Holiday World & Splashin' Safari

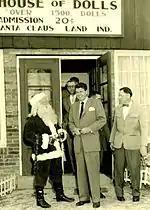
Ronald Reagan visiting Santa Claus Land in 1955

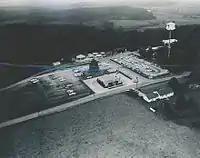
An aerial view of Santa Claus Land taken around 1957

Beginning in 1955, Santa Claus Land charged admission for the first time; adults were charged 50 cents while children continued to be admitted for free. Despite the new cost of admission, attendance continued to grow with the park. The Pleasureland ride section, which exists today as Rudolph's Reindeer Ranch, debuted in 1955. In the early 1970s, additional children's rides, including Dasher's Seahorses, Comet's Rockets, Blitzen's Airplanes, and Prancer's Merry-Go-Round, were added to this section. From 1959 to 1961, the first live entertainment, the Willie Bartley Water Ski Thrill Show, performed on Lake Rudolph each summer. A Santa Claus Choir composed of local children also performed at the park in 1970 and 1971.